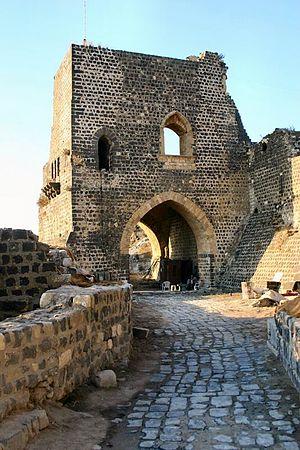
La forteresse de Margat connue aujourd'hui sous le nom de Qalaat Marqab. Elle est située à quelques kilomètres au sud du port de Baniyas sur la côte syrienne.